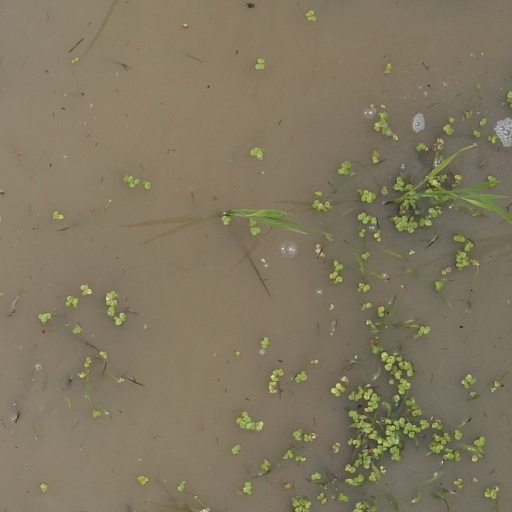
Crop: rice